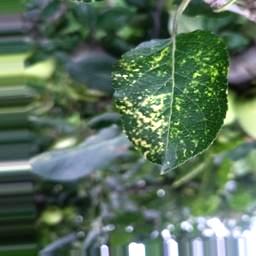
Label: Apple_Mosaic